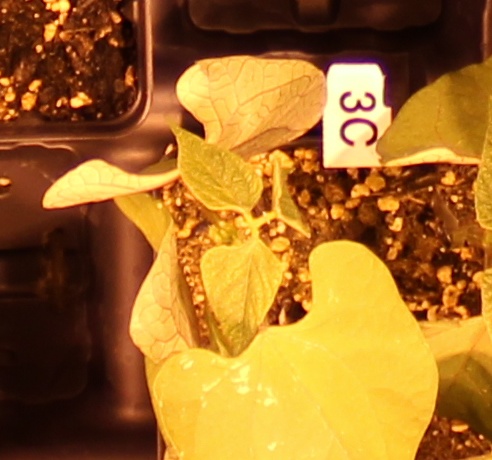
Label: Blackbean